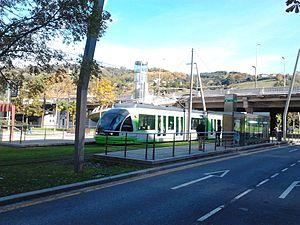
La ligne A d'EuskoTran, est l'unique ligne du tramway de Bilbao au Pays basque, qui relie la station d'Atxuri à celle de La Casilla et comprend au total 14 stations.